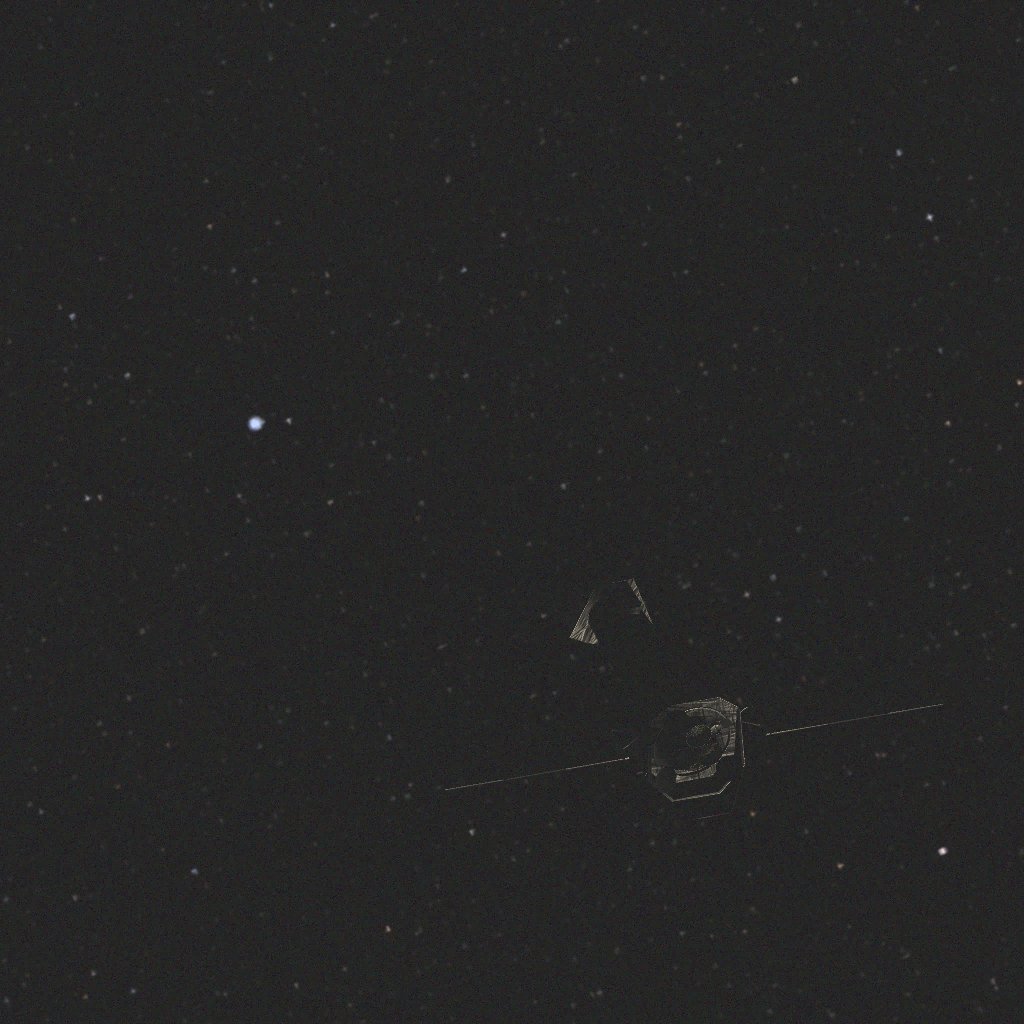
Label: xmm_newton